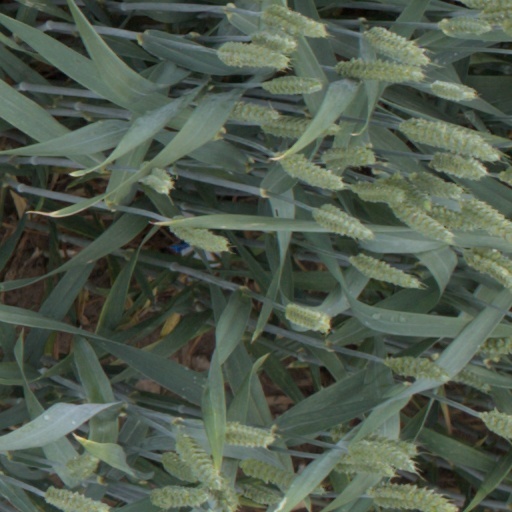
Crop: wheat